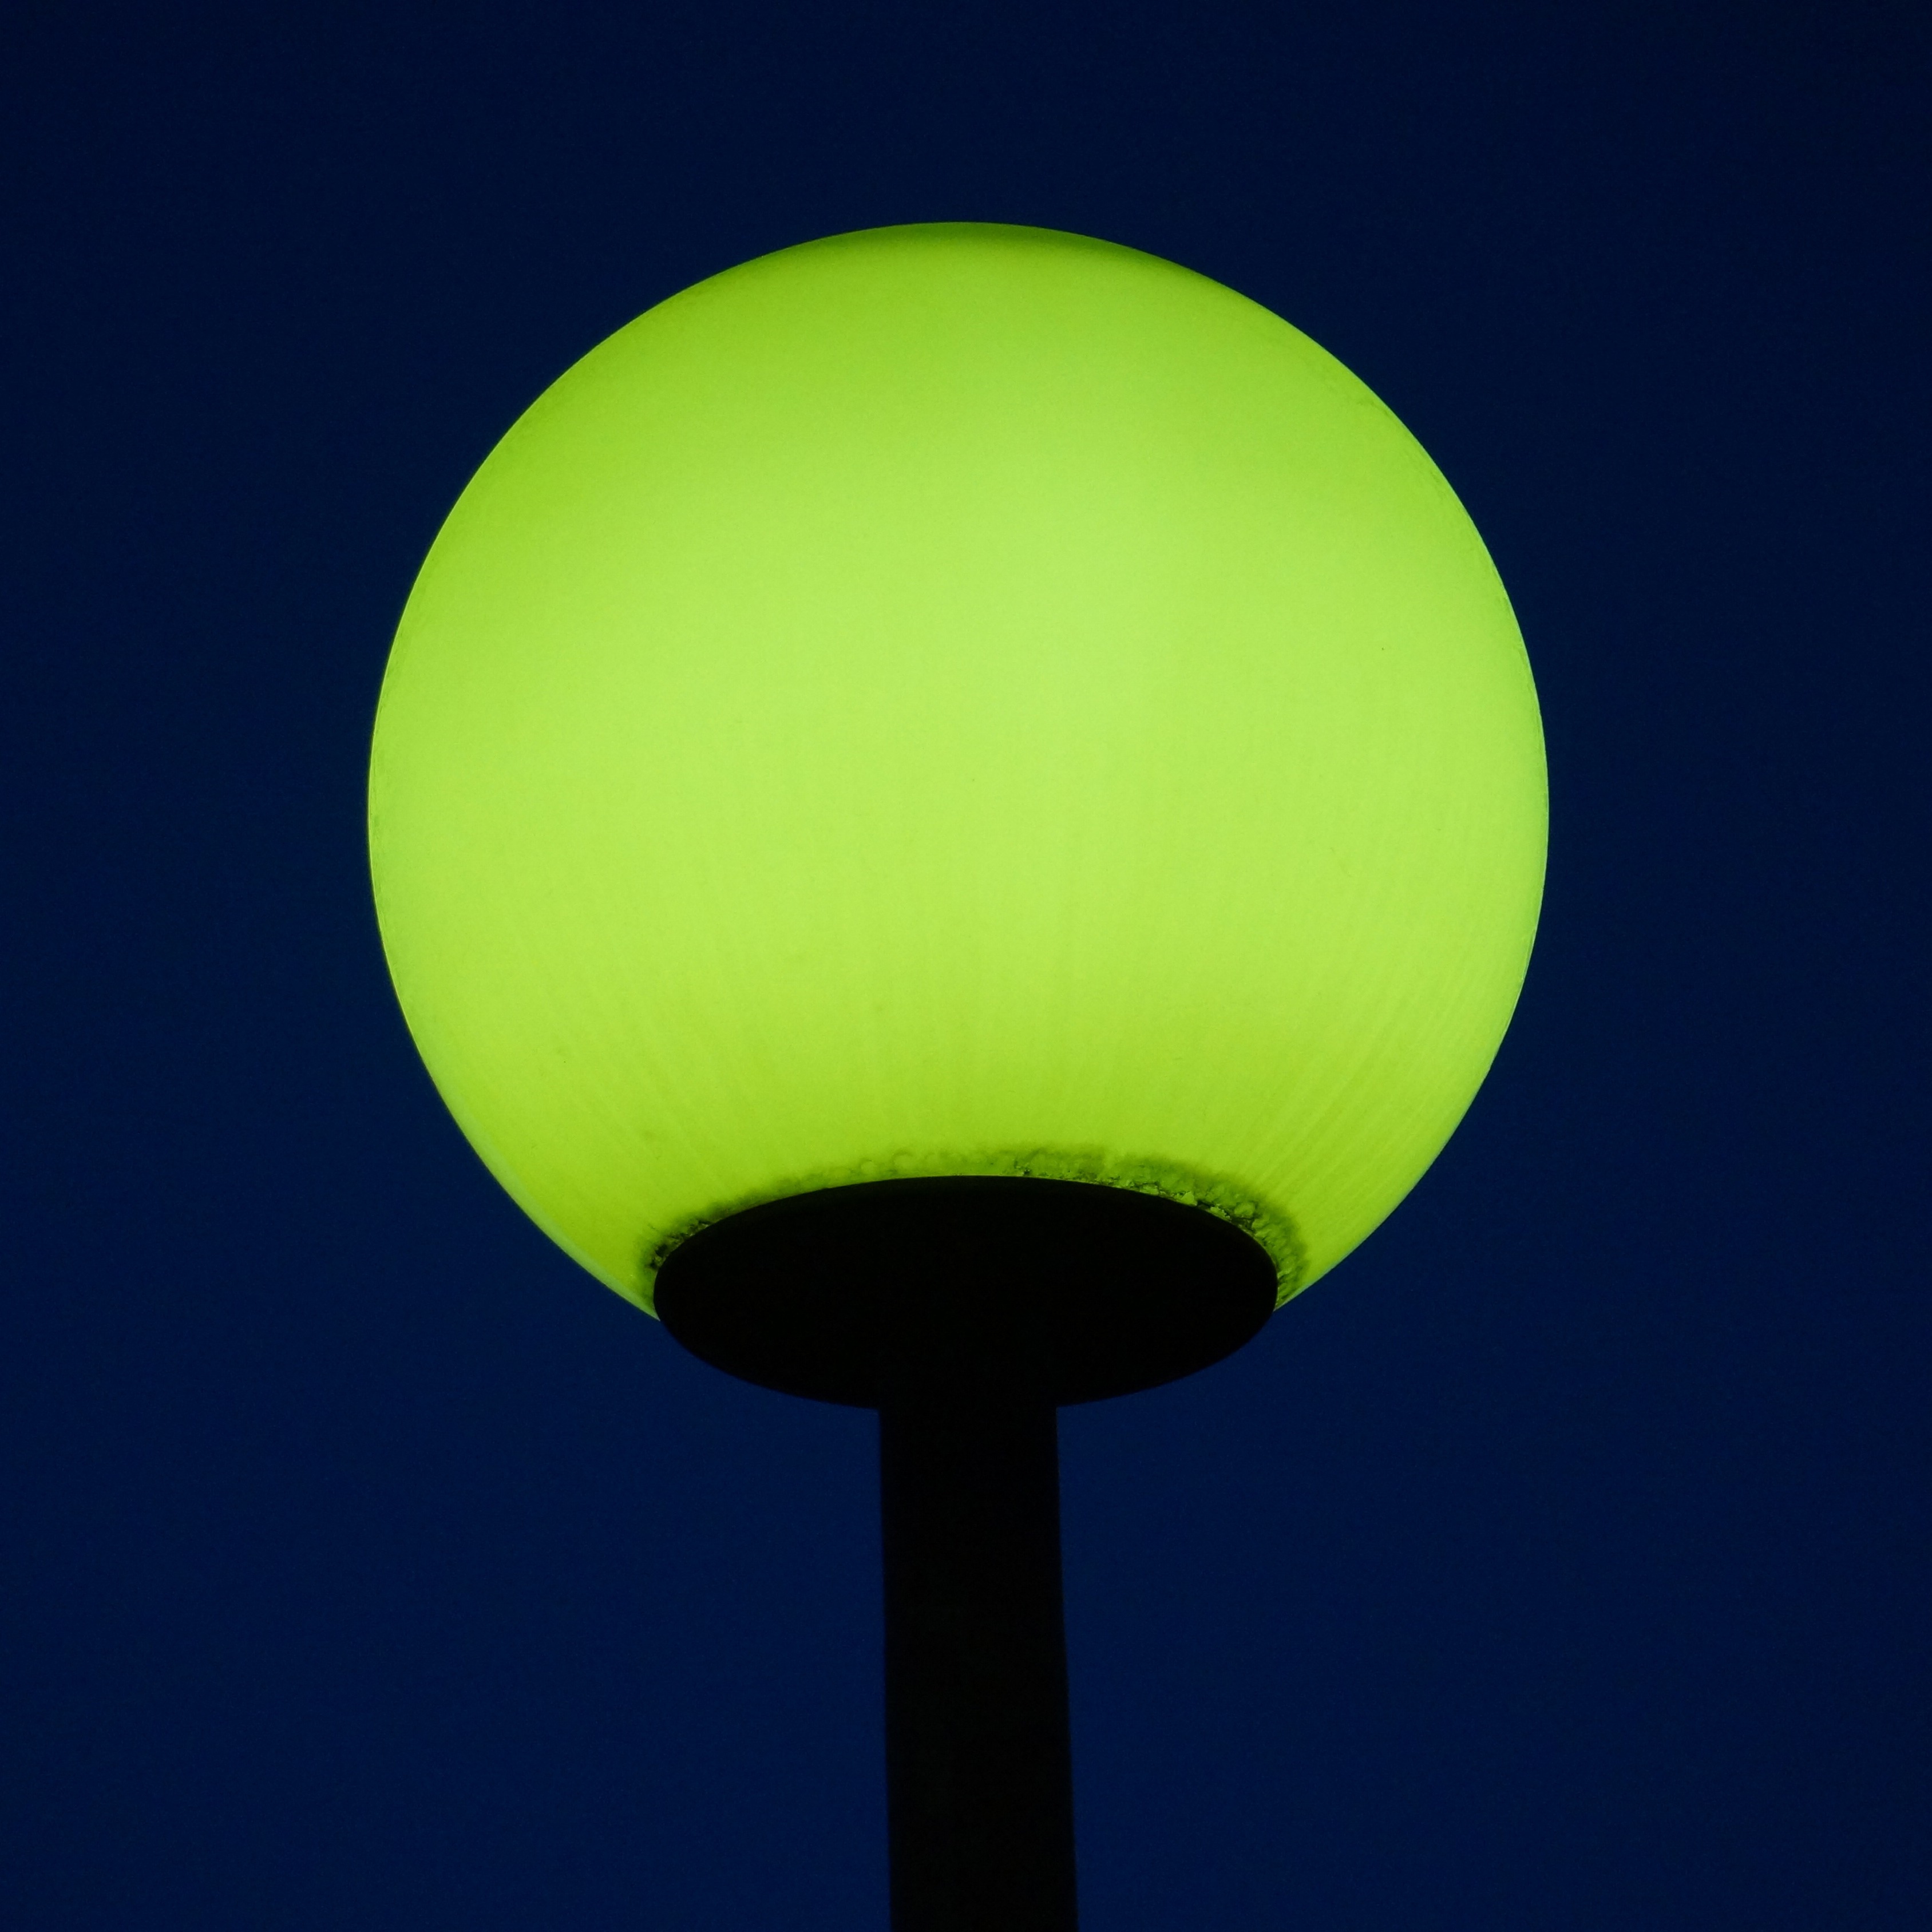
light, night, balloon, dark, green, color, street light, yellow, lighting, streetlight, circle, illustration, ball, light fixture, sphere, shape, illuminates the